Mustafa Jassem Al-Shamali

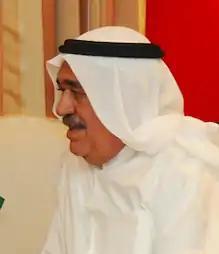
Mustafa Jassem Al-Shamali, in 2013

Mustafa Jassem Al-Shamali (born 1943) is a Kuwaiti politician who has had held different cabinet posts. He served as Minister of Finance between 2007 and May 2012. He also served as oil minister from 4 August 2013 to January 2014.